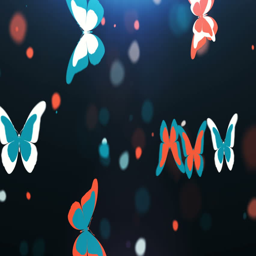
flock of beautiful colorful butterflies flying on screen on a dark background